Axel Oxenstierna

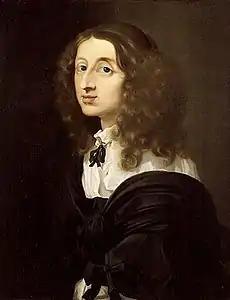
Queen Christina of Sweden

When Christina came of age, she tried to push Oxenstierna, her old mentor, aside. The relations between the two were not good and Oxenstierna always attributed the exiguousness of Sweden's gains under the Peace of Westphalia − Sweden gained only Western Pomerania, Usedom, Wollin, Wismar and Bremen-Verden − following the conference in Osnabrück to Christina's undue interference. When the queen, a few years later, wanted to abdicate, Oxenstierna at first opposed this because he feared mischief to Sweden from the unruly and adventurous disposition of her preferred successor, Charles X Gustav. The chancellor changed his mind about Charles Gustav, however, and gave Christina the help she needed to go through with her abdication. Oxenstierna died two months after the ascension of the new king.